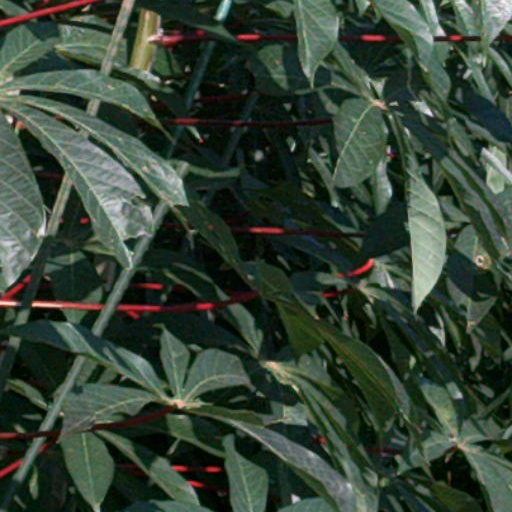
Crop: cassava